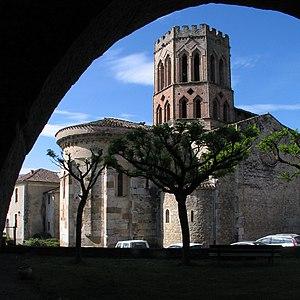
Cathédrale Saint-Lizier - Saint-Lizier